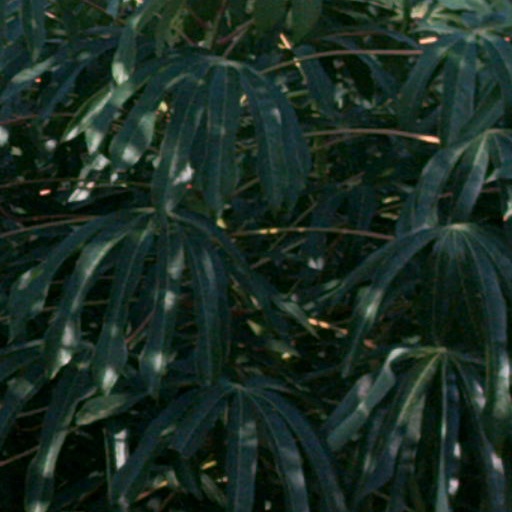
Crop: cassava